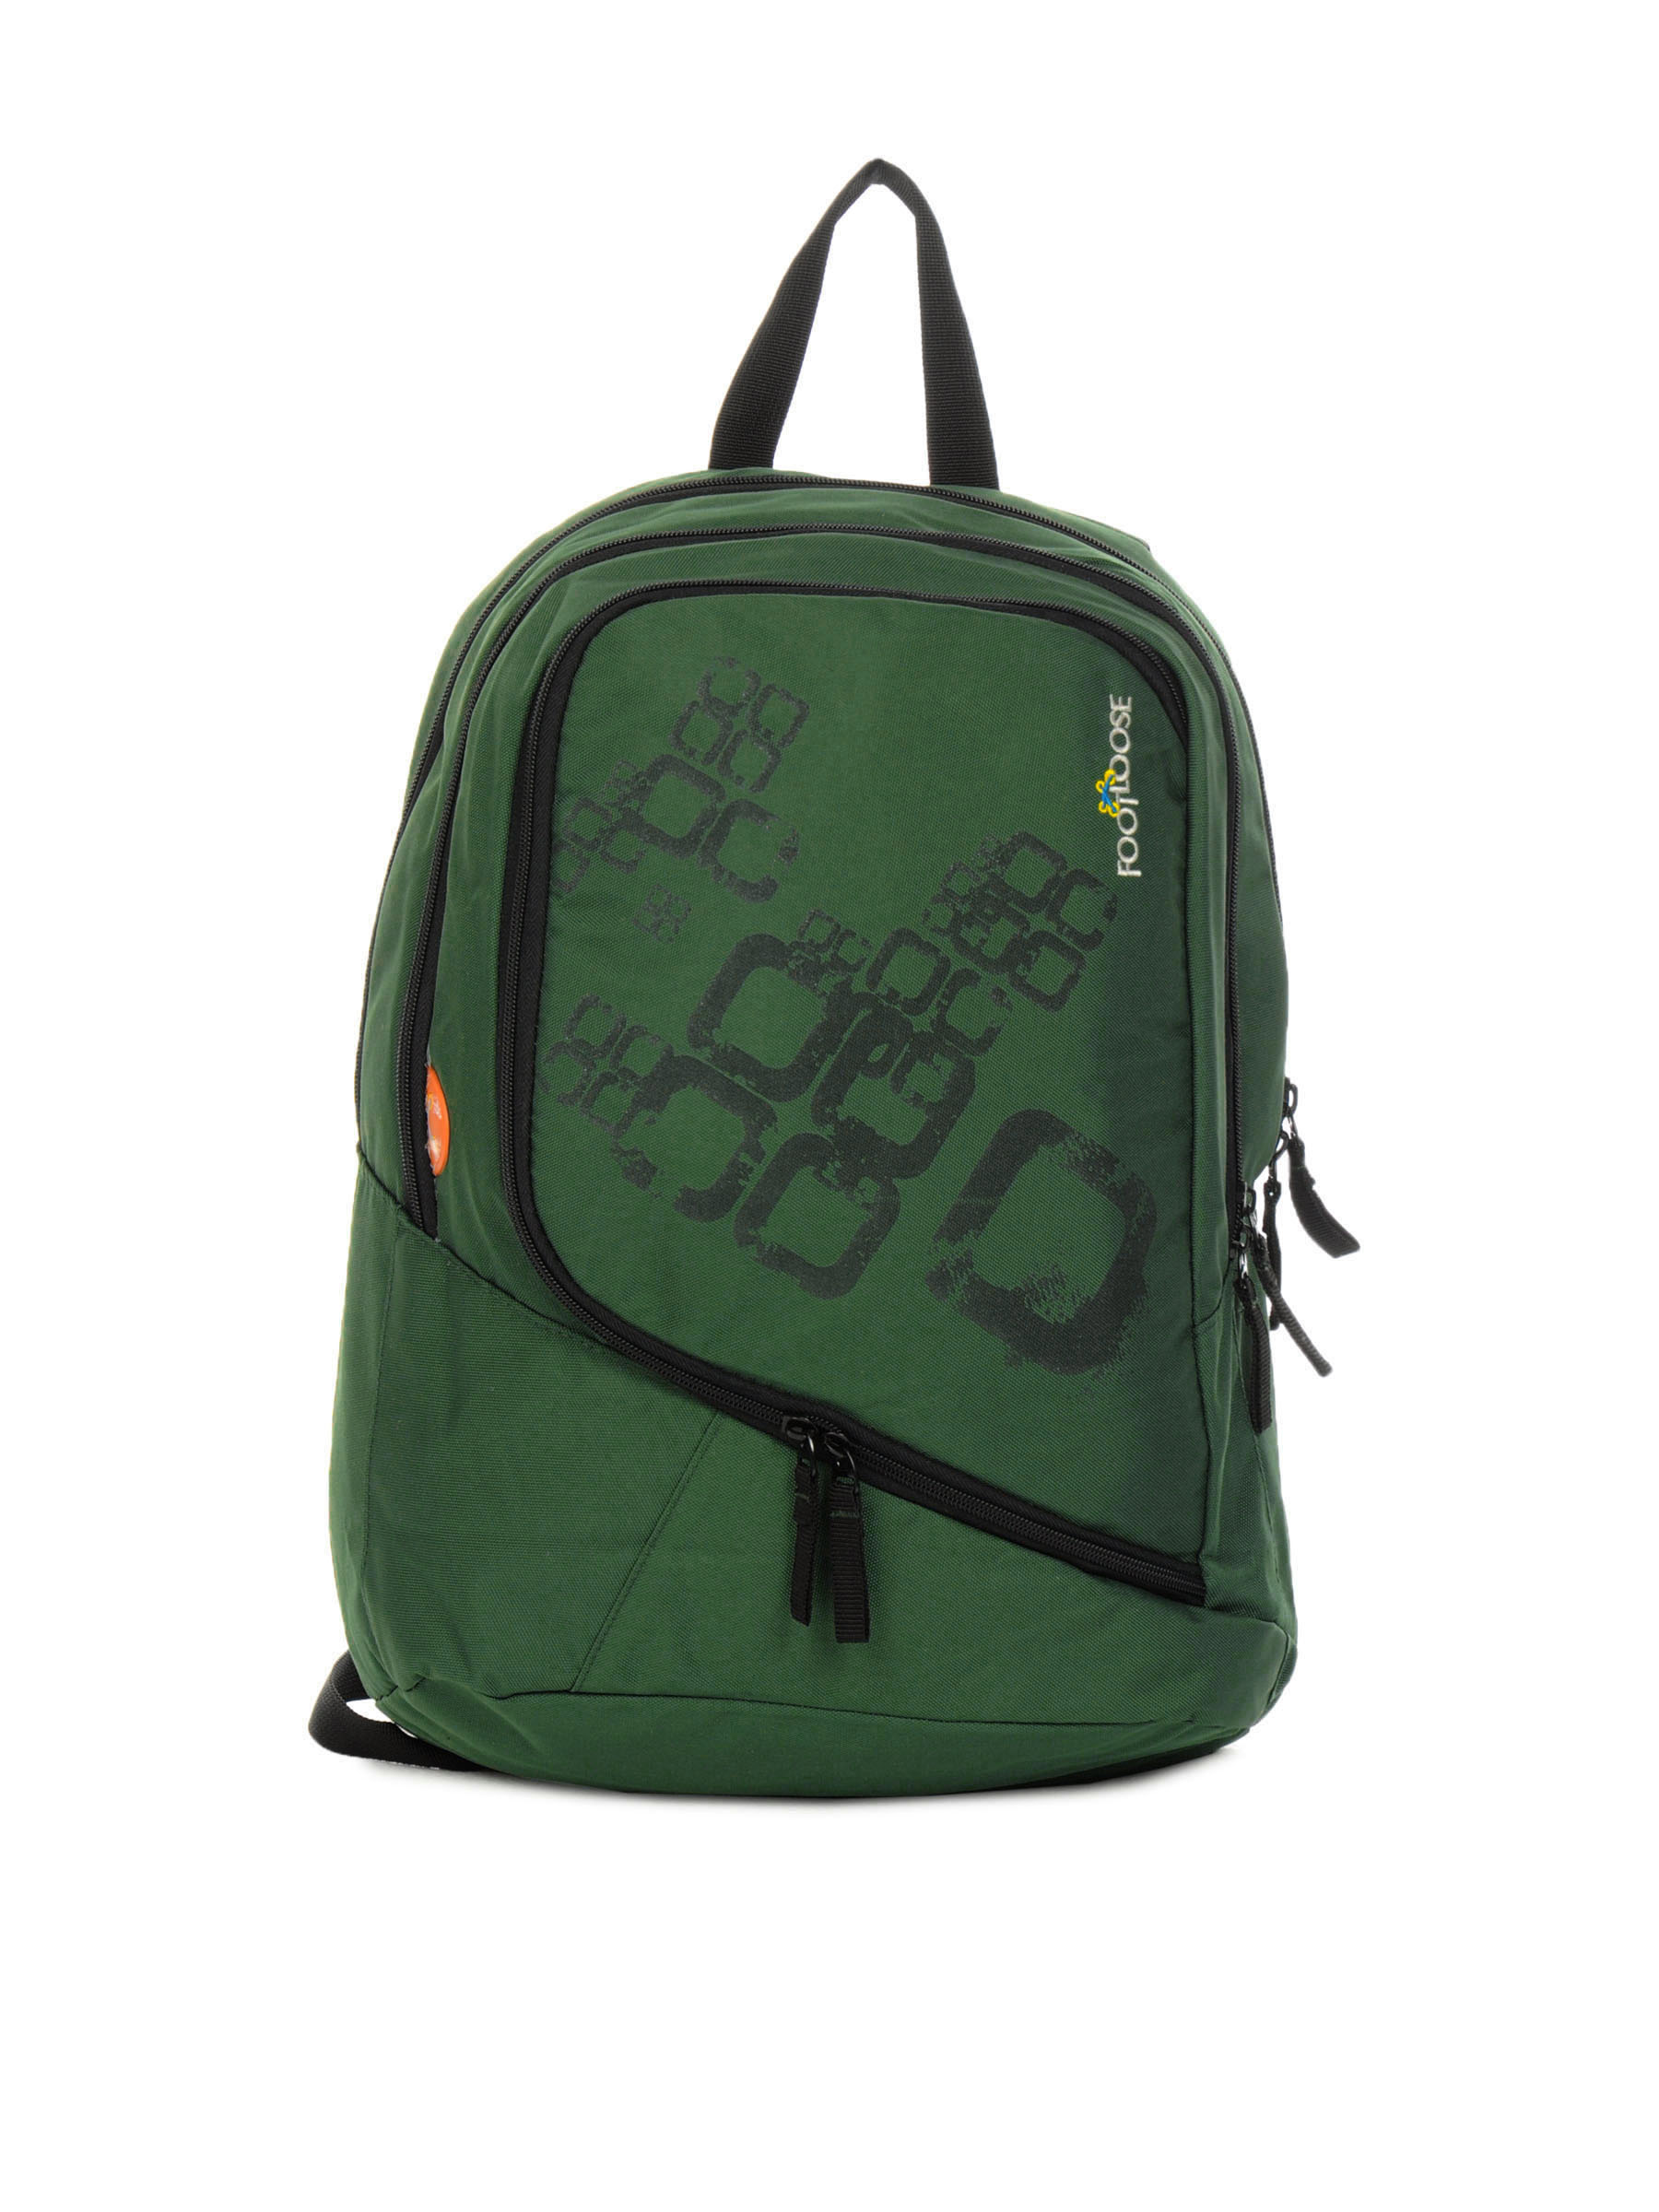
Footloose Unisex City Of Joy Laptop Green Backpack
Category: Accessories / Bags / Backpacks
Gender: Unisex
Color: Green
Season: Fall 2011
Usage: Casual